Glostrup

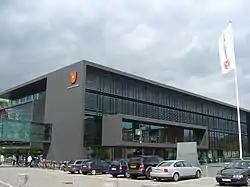
Glostrup Town Hall

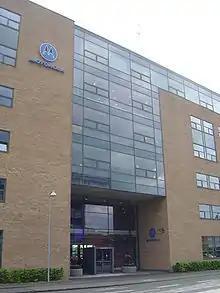
Motorola's Danish Headquarters in central Glostrup

During the 20th century Glostrup developed from a small railroad town into a modern middle class suburb. The population reached a peak during the 1970s flight from central Copenhagen, but has since stabilized. While most of Copenhagens western suburbs are dominated by public housing projects, Glostrups mix is around the Danish average. A series of large companies, e.g. Grontmij's and Motorola's Danish sections, along with NKT Holding and Pandora are situated in the area. Along with the surrounding municipalities, it forms the center of Copenhagen's productive industry. Glostrup Municipality has a total of 21,200 jobs in the private and public sectors combined.